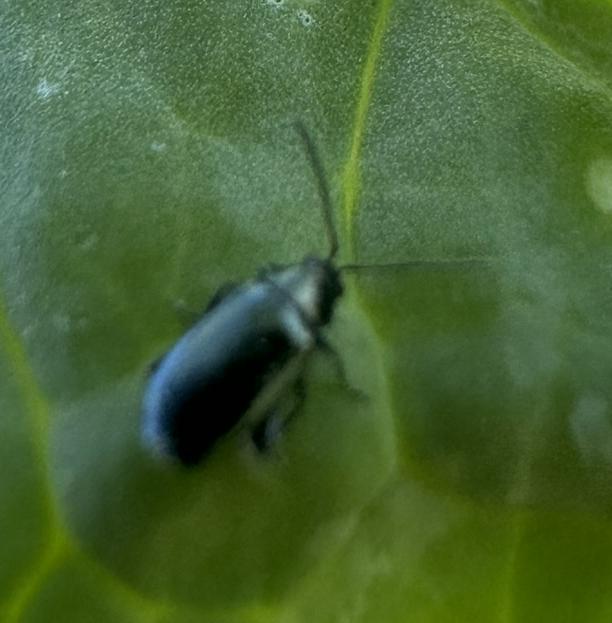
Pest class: crucifer_flea_beetle